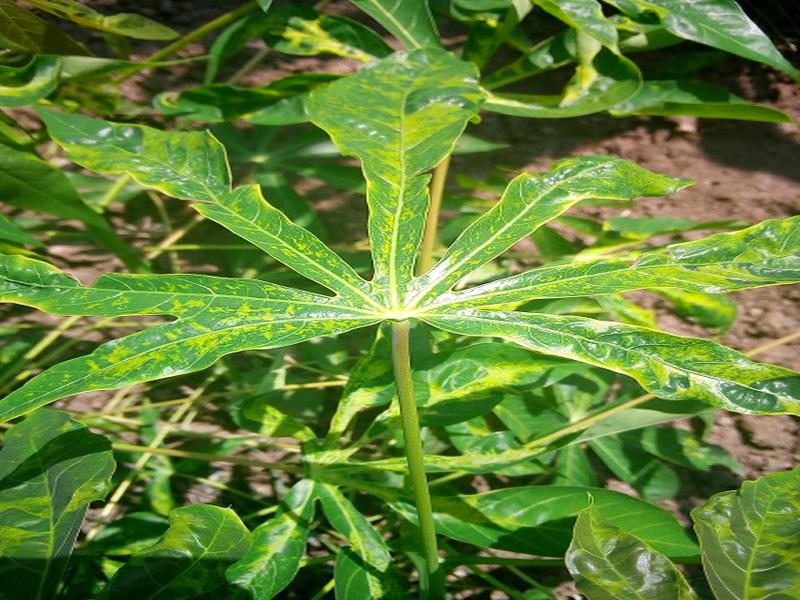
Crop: cassava
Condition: mosaic_disease